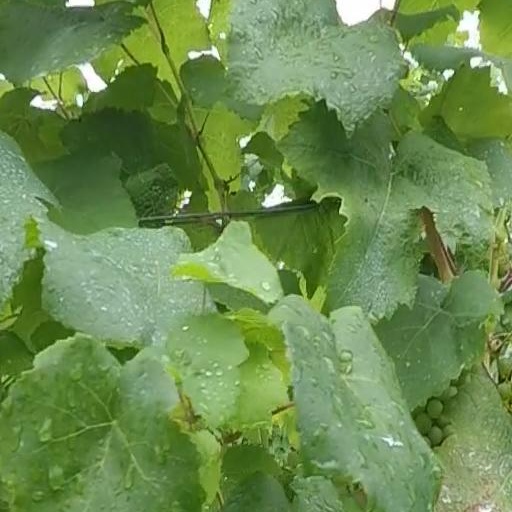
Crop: grape